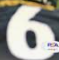
Number: 6